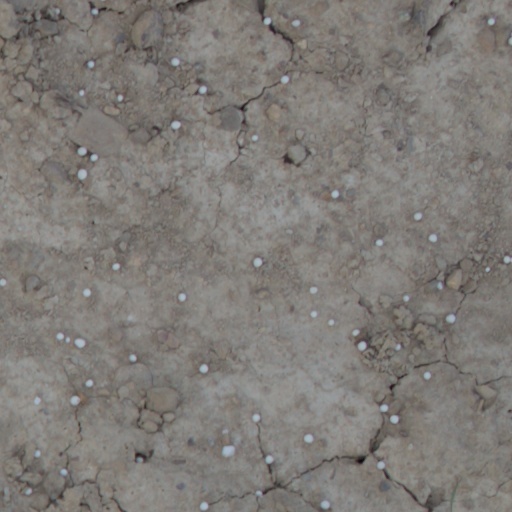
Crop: wheat